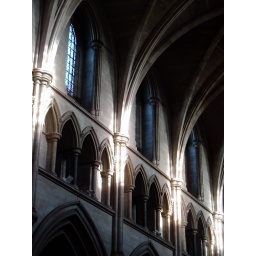
The blue light of the windows nicely contrasts with the yellow light coming in from the other side.